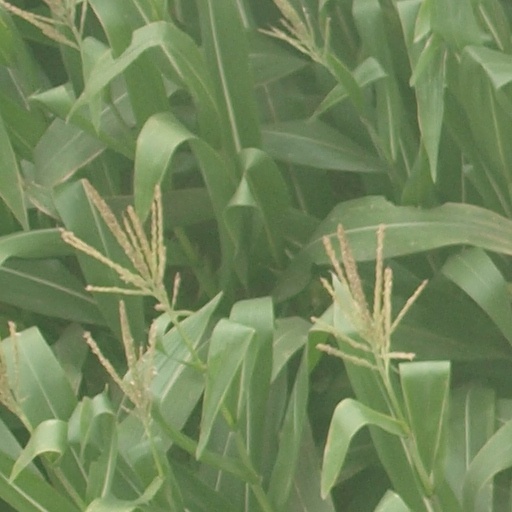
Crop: maize; corn